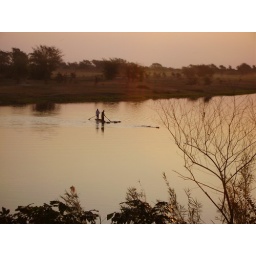
The cattle are taken to the island created by low water to graze and brought back at the end of the day